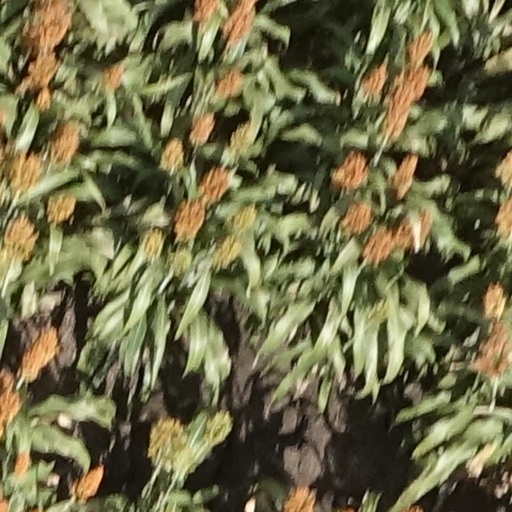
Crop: sorghum